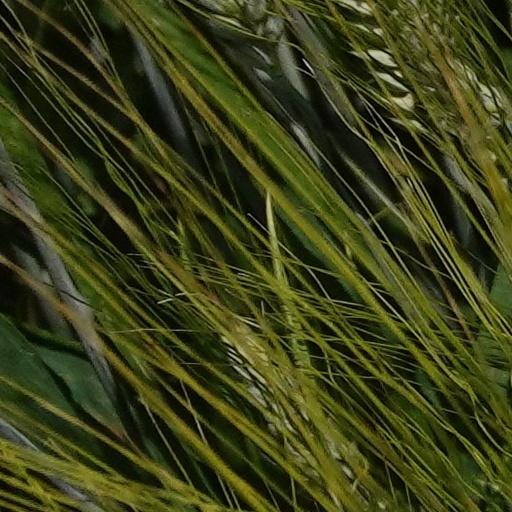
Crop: wheat